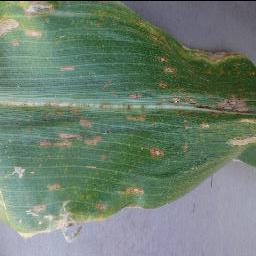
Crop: corn
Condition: (maize)_cercospora_spot_gray_spot